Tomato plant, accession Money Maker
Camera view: tilt-top (135 deg); turntable rotation: 0 degrees
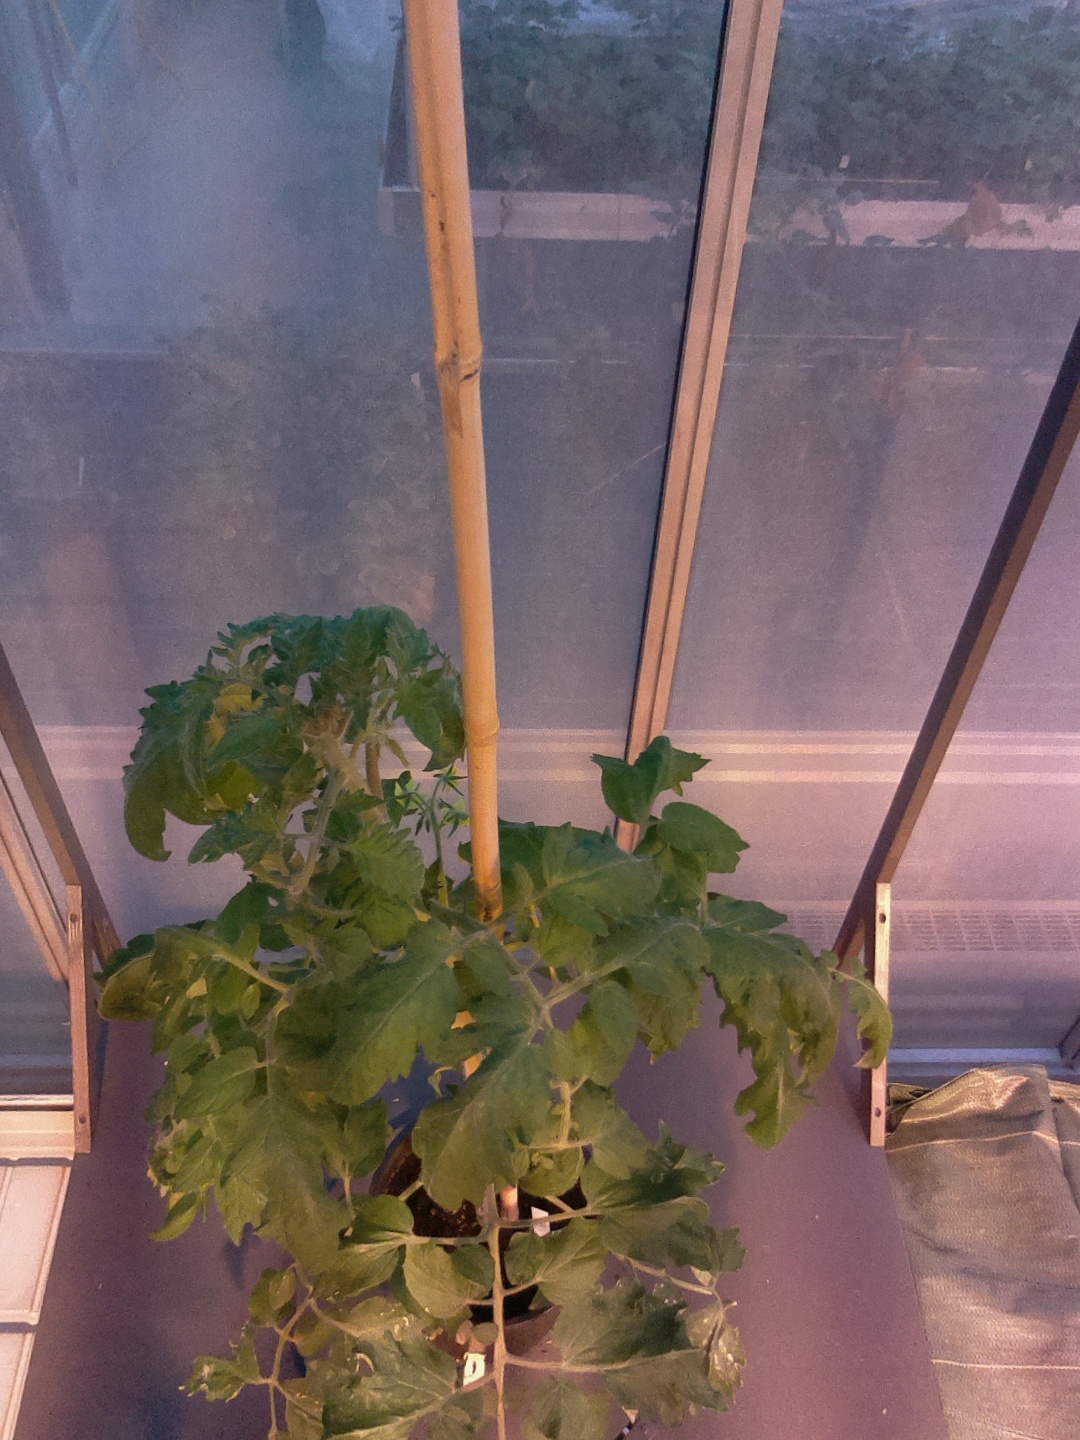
BBCH growth stage 62: 20%-30% of flowers open